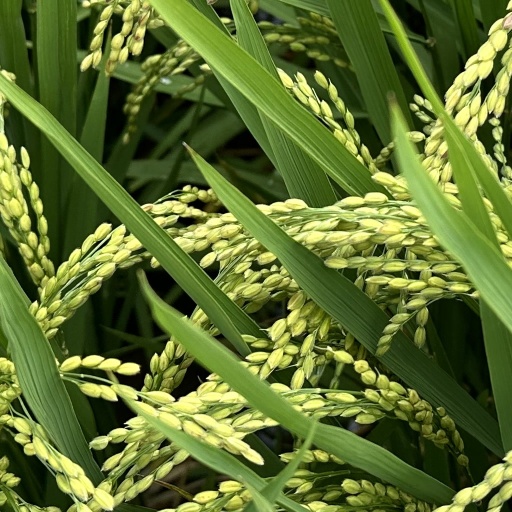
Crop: rice